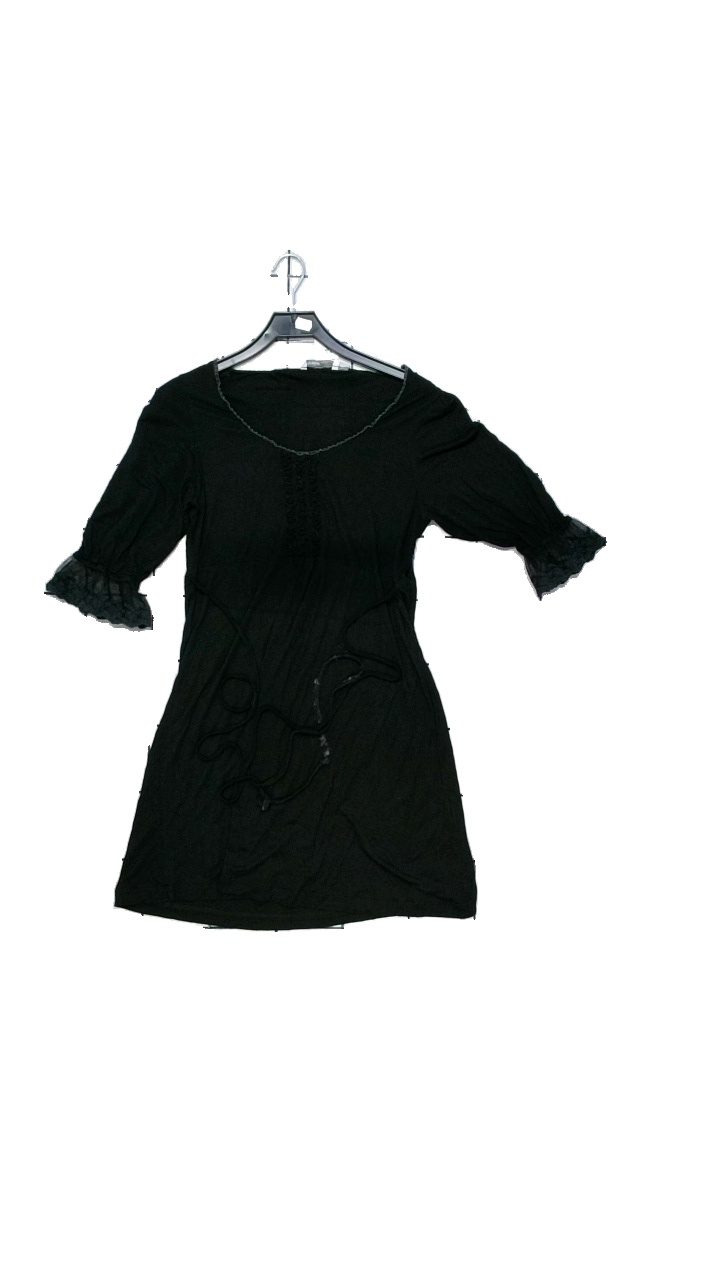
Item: Dress (Ladies)
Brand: Mywear (ica)
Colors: Black
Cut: Loose
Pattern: Lace
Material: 100% viscose
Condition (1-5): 4
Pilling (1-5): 4
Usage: Reuse
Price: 50-100